Mallock Memorial Clock Tower

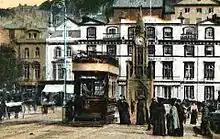
The clock in circa 1908 along with a Torquay Tram.

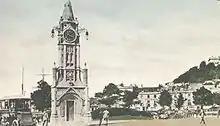
The clock in 1922.

In 2010 the tower was refurbished, funded by a £65,000 National Lottery Heritage Fund grant along with £30,000 from Torbay Council. During this renovation, the original bell, not having been rung since the beginning of the Second World War, was rediscovered wrapped up at the top of the tower. It was then reinstalled and now chimes again.